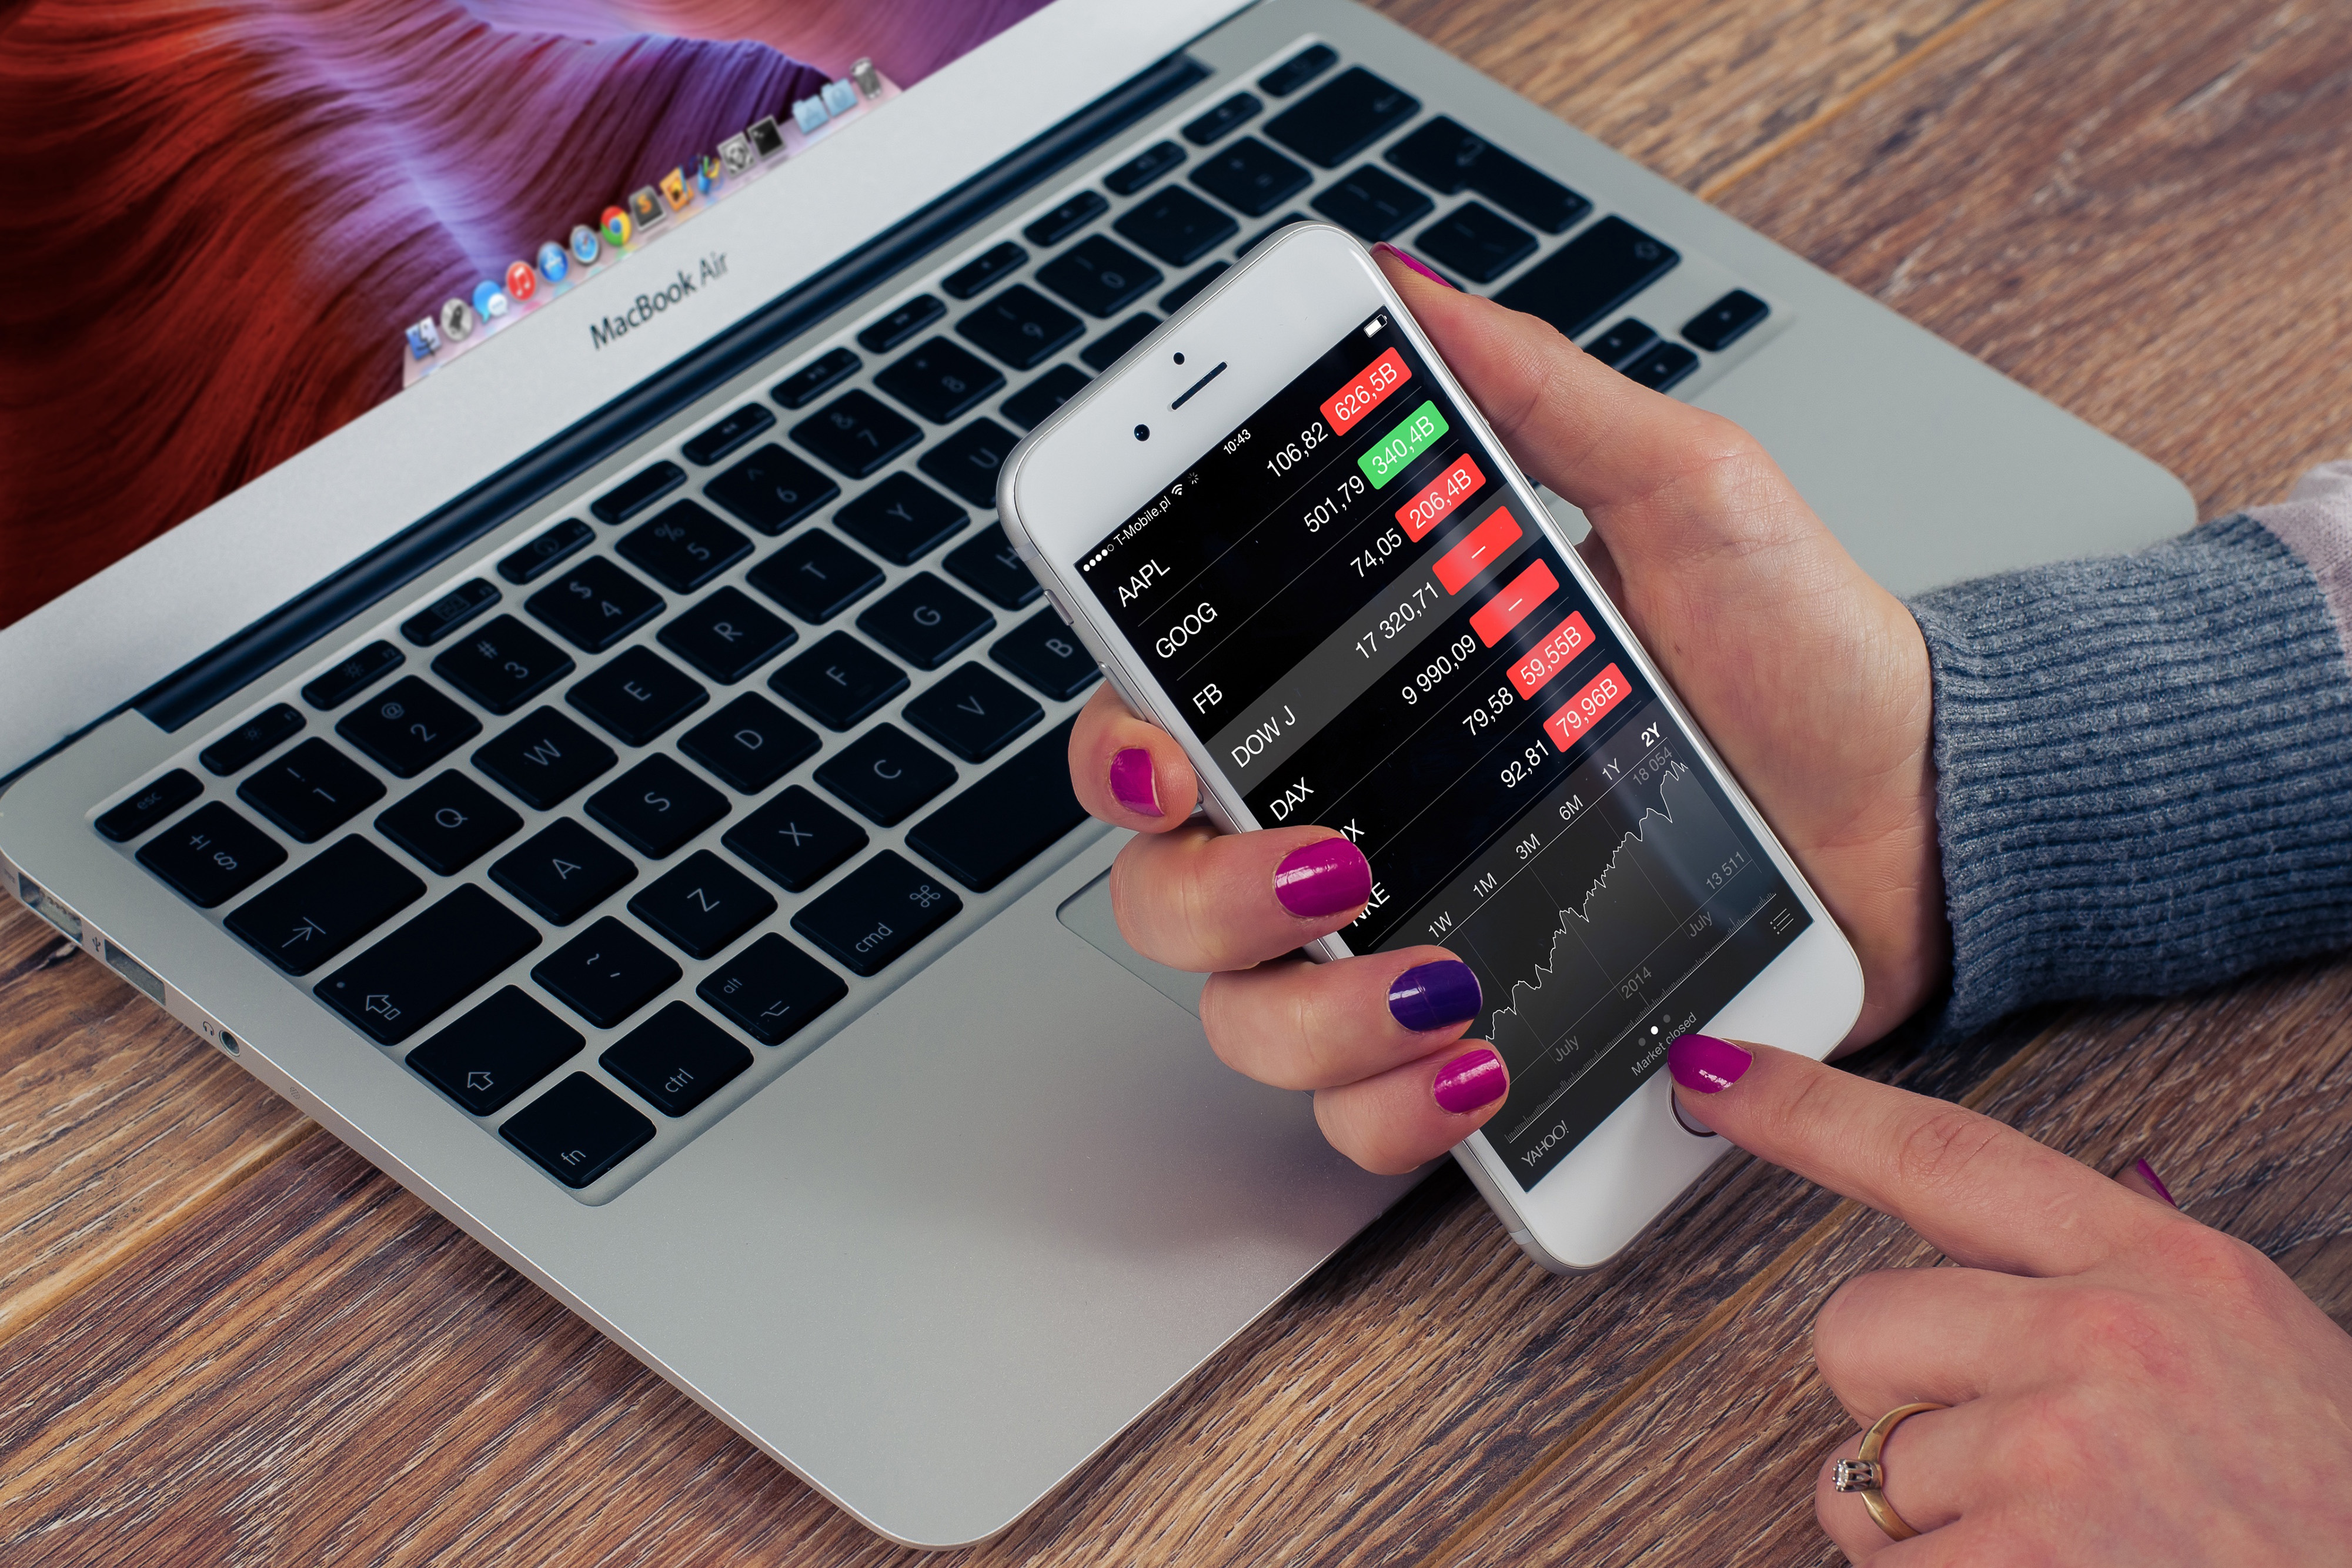
gadget, pink, technology, electronic device, nail, finger, electronics, mobile phone, hand, magenta, smartphone, portable communications device, communication device, nail care, electronic instrument